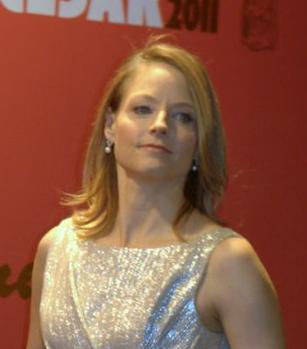
โจดี ฟอสเตอร์

| name = โจดี ฟอสเตอร์
| image = Jodie Foster Césars 2011 cropped.JPG
| imagesize = 210px
| caption = ฟอสเตอร์ ในปี ค.ศ. 2011
| birthname = อลิเซีย คริสเตียน ฟอสเตอร์
| location = ลอสแอนเจลิส สหรัฐอเมริกา
| spouse = อเล็กซานดร้า เฮดิสัน (2014 – ปัจจุบัน)
| occupation = นักแสดง
| yearsactive = 1965 – ปัจจุบัน
| ตุ๊กตาทอง =
| สุพรรณหงส์ =
| ชมรมวิจารณ์บันเทิง=
| โทรทัศน์ทองคำ =
อลิเซีย คริสเตียน ฟอสเตอร์ หรือ โจดี ฟอสเตอร์ เกิดเมื่อวันที่ 19 พฤศจิกายน พ.ศ. 2505) เป็นนักแสดง, ผู้สร้างหนังและผู้กำกับหญิงชาวอเมริกัน คำว่าโจดี ฟอสเตอร์นั้นเป็นนามแฝงแต่ชื่อจริงแล้วคือ อลิเซีย คริสเตียน ฟอสเตอร์
เธอได้รับรางวัลนักแสดงหญิงยอดเยี่ยมประจำปี พ.ศ. 2534 จากการแสดงหนังเรื่อง "ดิ ไซเลนซ์ ออฟ ดิ แลมบ์" ฟอสเตอร์มีผลงานแสดงภาพยนตร์โทรทัศน์ตั้งแต่เด็ก เธอเริ่มมีชื่อเสียงจากบทโสเภณีเด็ก ในภาพยนตร์เรื่อง "แท็กซี่ไดรเวอร์|Taxi Driver" (พ.ศ. 2519) ของมาร์ติน สกอร์เซซี ได้เสนอเข้าชิงรางวัลออสการ์ ในฐานะนักแสดงสมทบหญิง ขณะมีอายุเพียง 14 ปี
ในปี 2535 ฟอสเตอร์ได้ตั้งบริษัทสร้างภาพยนตร์ชื่อ "Egg Pictures" นอกจากภาพยนตร์เรื่อง "Nell" และเรื่อง "Home for the Holidays" แล้ว บริษัทของเธอยังได้อำนวยการสร้างภาพยนตร์เรื่อง "Waking the Dead" และเรื่อง "The Dangerous Lives of Altar Boys" ซึ่งฟอสเตอร์ร่วมแสดงด้วย
ในปี 2541 ฟอสเตอร์ได้ทำงานในฐานะผู้อำนวยการบริหารให้กับภาพยนตร์ของโชว์ไทม์เรื่อง "The Baby Dance" ซึ่งได้รับรางวัลพีบอดี และได้รับการเสนอชื่อเข้ารับรางวัลเอ็มมี่ถึง 4 รางวัล รวมไปถึงการเสนอชื่อรางวัลลูกโลกทองคำ โดยทั้งสองเรื่องในฐานะ "Best Movie Made for Television"
โจดี ฟอสเตอร์ จบการศึกษาจากมหาวิทยาลัยเยล ในขณะที่เธอเรียนอยู่ที่นั่น เธอถูกติดตามโดย จอห์น ฮิงคลีย์ ผู้ก่อความพยายามลอบสังหารเรแกน|เหตุการณ์พยายามลอบสังหารโรนัลด์ เรแกน ประธานาธิบดีสหรัฐอเมริกา เมื่อวันที่ 30 มีนาคม พ.ศ. 2524 จากการสอบสวนของเจ้าหน้าที่พบว่า จอห์น ฮิงคลีย์ คลั่งไคล้ในตัวเธอ และชมภาพยนตร์ Taxi Driver ซ้ำแล้วซ้ำอีก และพยายามลอบสังหารประธานาธิบดีเพื่อให้เธอประทับใจ
ในปี 2013 เธอออกมายอมรับว่ารับเป็นเลสเบียน ต่อสาธารณะในงานประกาศผลรางวัลลูกโลกทองคำครั้งที่ 71 ฟอสเตอร์คบหาดูใจกับผู้อำนวยการสร้างสาว ซิดนี่ย์ เบอร์นาร์ด ตั้งแต่ปี 1993-2008
ในเดือนเมษายน 2014 เธอแต่งงานกับ อเล็กซานดร้า เฮดิสัน เป็นนักแสดงและช่างภาพ
== แหล่งข้อมูลอื่น ==
*
*
หมวดหมู่:นักแสดงอเมริกันที่มีความหลากหลายทางเพศ
หมวดหมู่:นักแสดงเด็กชาวอเมริกัน
หมวดหมู่:นักแสดงภาพยนตร์หญิงชาวอเมริกัน
หมวดหมู่:นักแสดงนำหญิงยอดเยี่ยม รางวัลออสการ์
หมวดหมู่:บุคคลจากลอสแอนเจลิส
หมวดหมู่:ผู้อำนวยการสร้างภาพยนตร์ชาวอเมริกัน
หมวดหมู่:ผู้กำกับภาพยนตร์ชาวอเมริกัน
หมวดหมู่:นักแสดงหญิงชาวอเมริกันในศตวรรษที่ 20
หมวดหมู่:นักแสดงหญิงชาวอเมริกันในศตวรรษที่ 21
หมวดหมู่:ผู้กำกับหญิง
หมวดหมู่:หญิงรักร่วมเพศชาวอเมริกัน